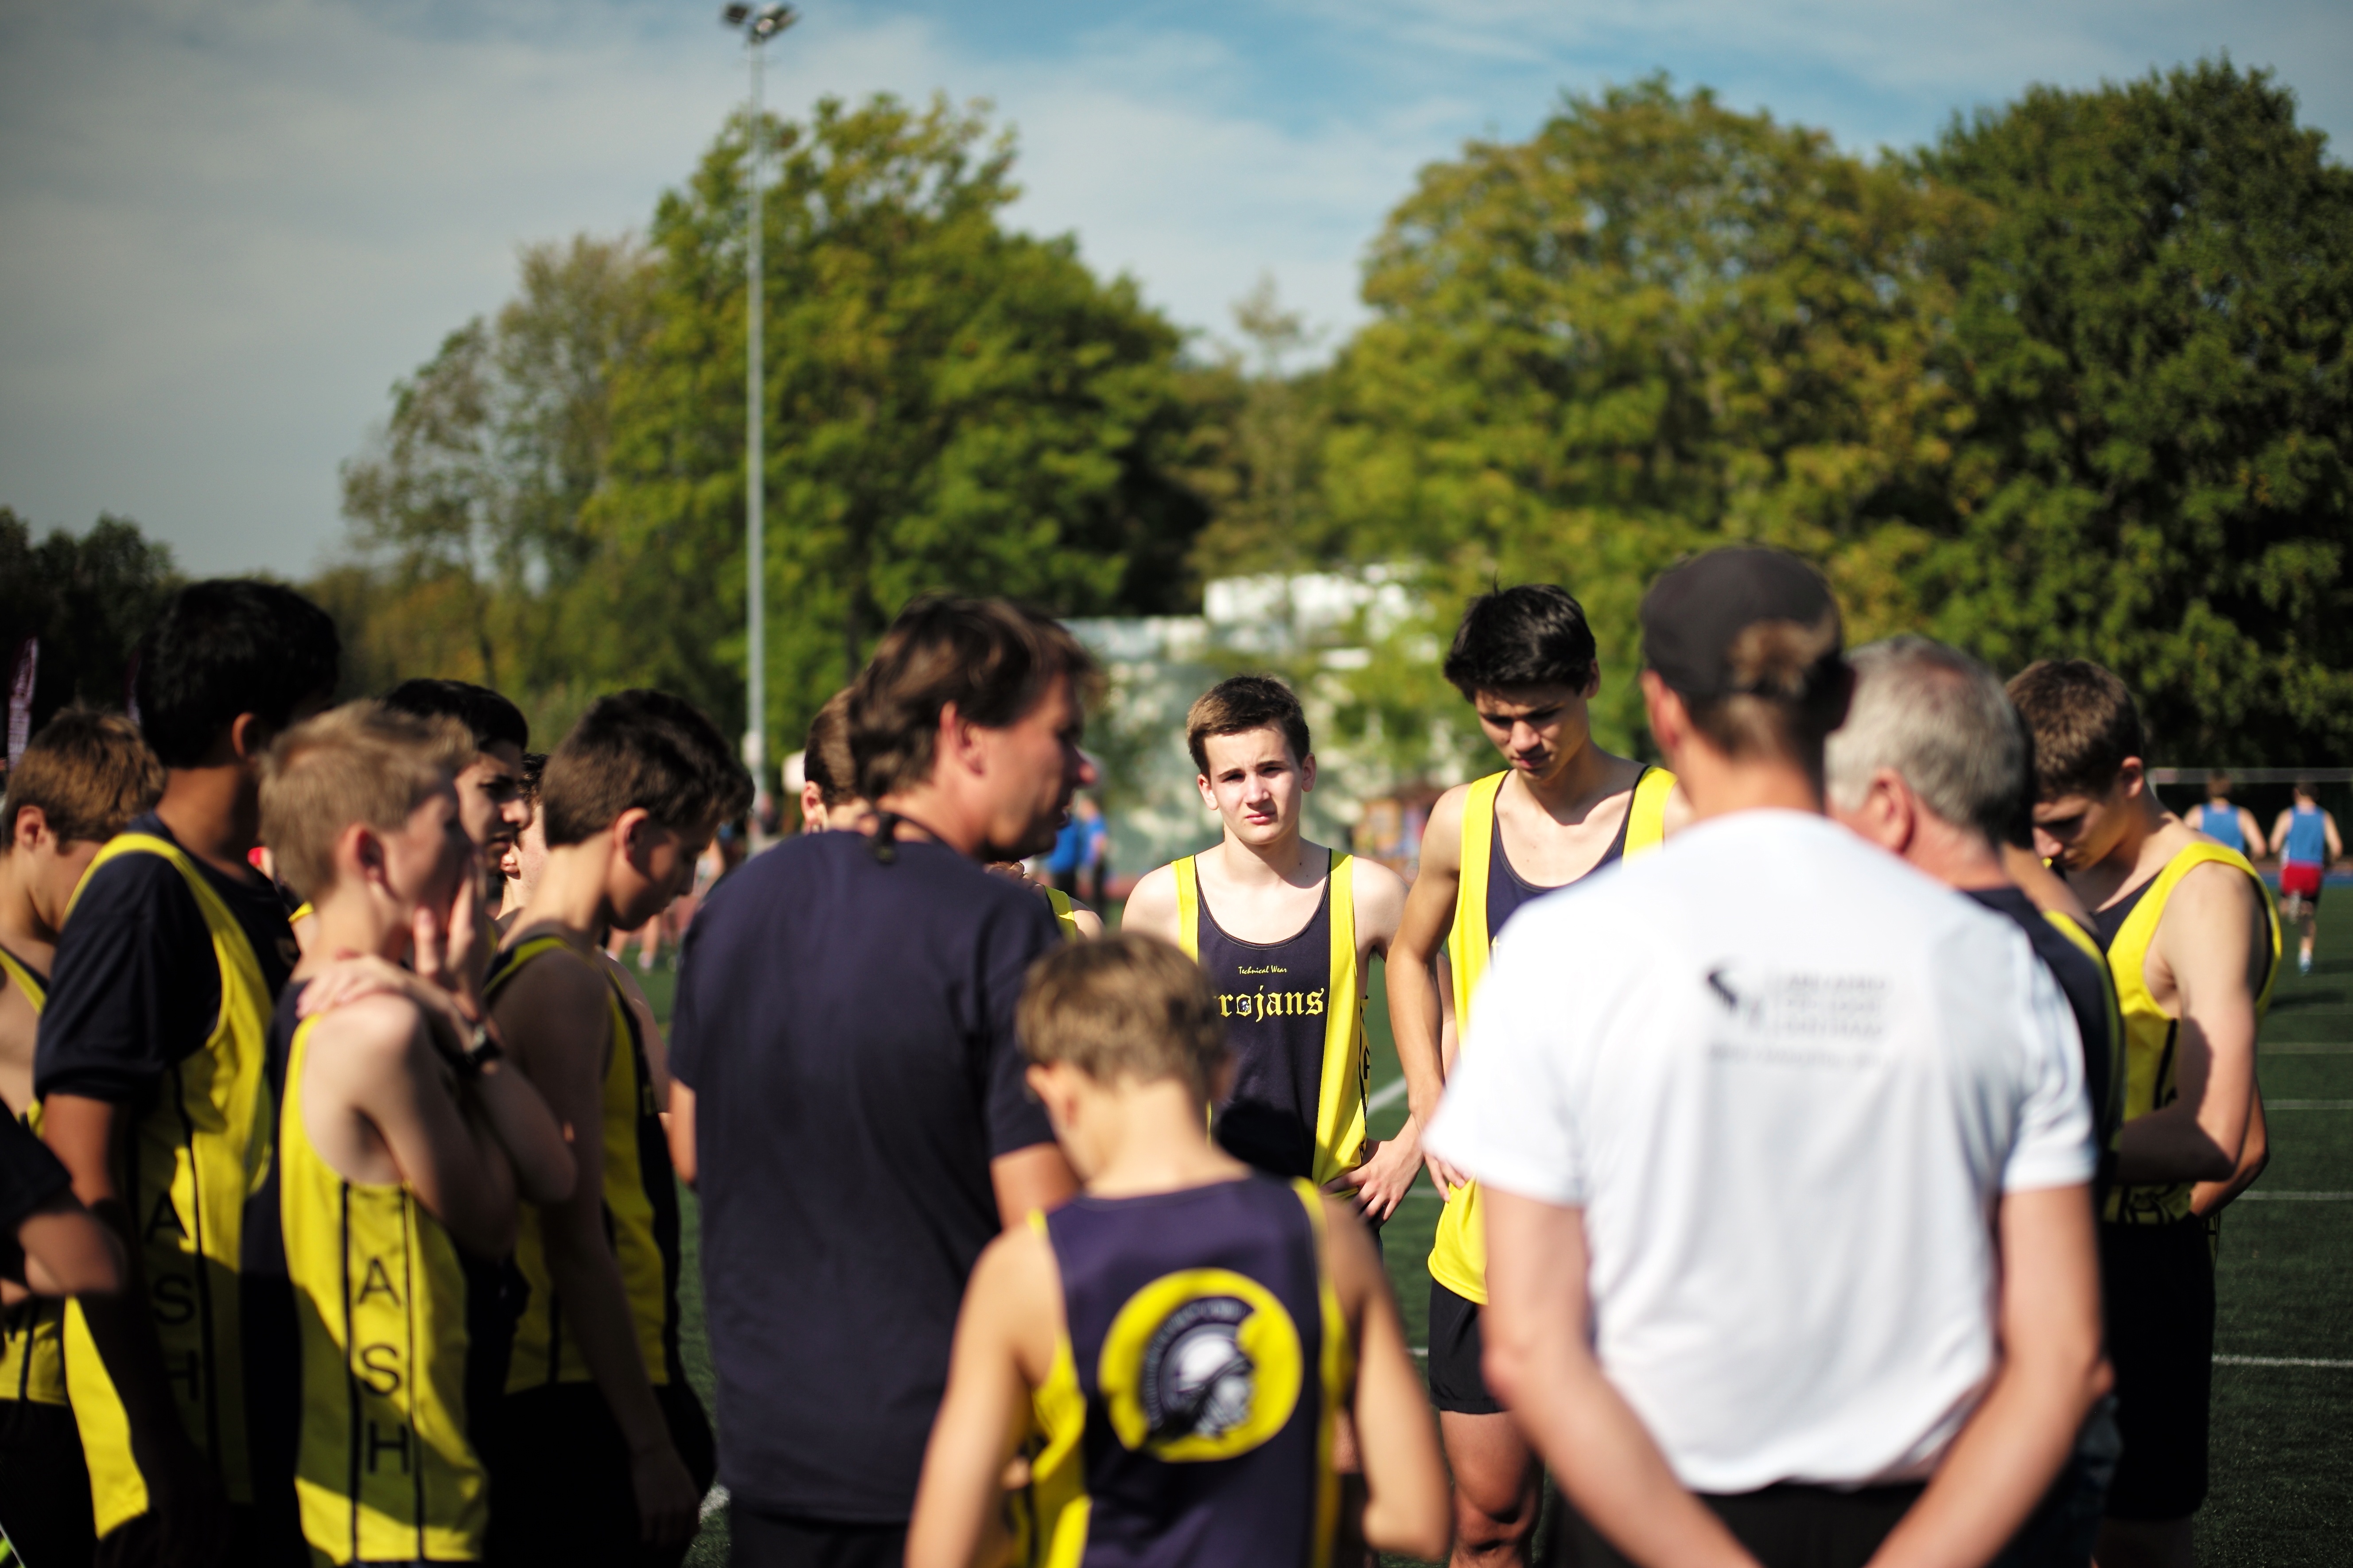
bokeh, running, run, country, crowd, europe, cross, ash, belgium, race, competition, hague, brussels, m, american, team, sports, boys, 50, school, runners, filter, nd, endurance, leica, 240, summilux, varsity, meet, xc, isb, juniorvarsity, human action, endurance sports